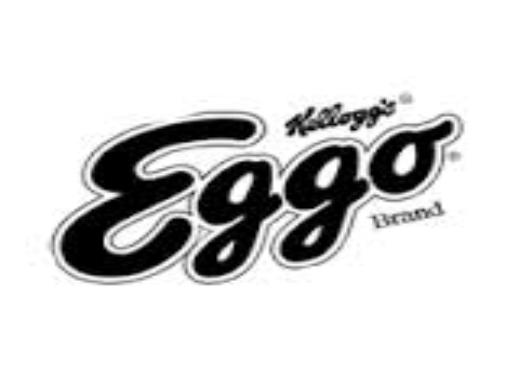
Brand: Eggo
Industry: Food